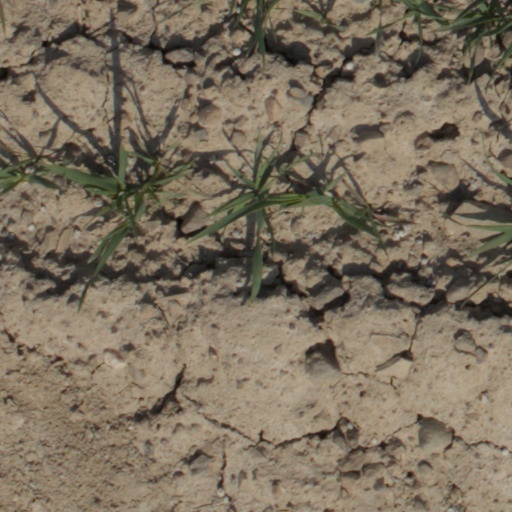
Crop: wheat